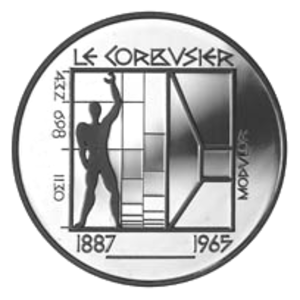
Le Modulor est une notion architecturale inventée par Le Corbusier en 1945. Silhouette humaine standardisée servant à concevoir la structure et la taille des unités d'habitation dessinées par l'architecte, comme la Cité radieuse de Marseille, la Maison radieuse de Rezé ou l'Unité d'habitation de Firminy-Vert. Elle devait permettre, selon lui, un confort maximal dans les relations entre l'Homme et son espace vital. Ainsi, Le Corbusier pense créer un système plus adapté que le système métrique, car il est directement lié à la morphologie humaine, et espère voir un jour le remplacement de ce dernier.
Les pièces de monnaie commémoratives suisses désignent des pièces de monnaie frappées en Suisse. Elles sont libellées en francs suisses, mais ne doivent pas être confondues avec les pièces de circulation. Bien qu'elles aient cours légal, elles sont rarement utilisées pour les paiements courants, leur valeur d'achat et d'échange dépassant généralement leur valeur faciale. Comme telles, elles sont plutôt réservées aux collectionneurs.